Mikoyan MiG-29K

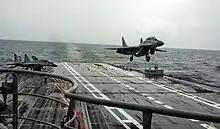
MiG-29K of INAS 303 executes a low approach to the aircraft carrier in 2014.

In January 2004, Indian Navy ordered 12 MiG-29K single-seat and 4 MiG-29KUB two-seat fighters. The MiG-29K is to provide both airborne fleet air defence and surface attack capabilities. Deliveries began in December 2009. Prior to their delivery to India, the MiG-29Ks underwent testing on board . In January 2010, India and Russia signed a deal worth US$1.2 billion for the Indian Navy to receive an additional 29 MiG-29Ks. The MiG-29K entered operational service with India in February 2010. Six aircraft were delivered by the end of 2010 Further deliveries of five MiG-29Ks and a flight simulator took place in May 2011. Further deliveries are to continue through 2012. The fighters were based at in Goa on India's west coast until joined the navy under the name of in last quarter of 2013. "Vikramaditya" was expected to carry up to 24 MiG-29K/KUB fighters. The future indigenous aircraft carrier , being built by India, is also likely to carry these aircraft.